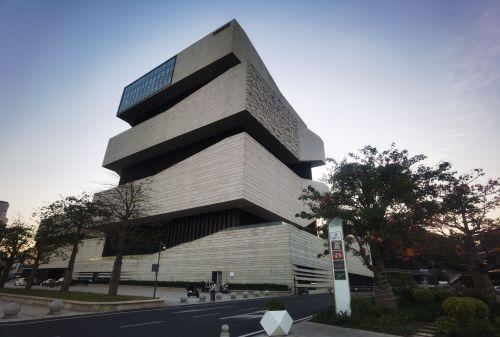
地标名称：珠海规划展览馆
所在城市：珠海市·香洲区